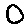
Label: 0